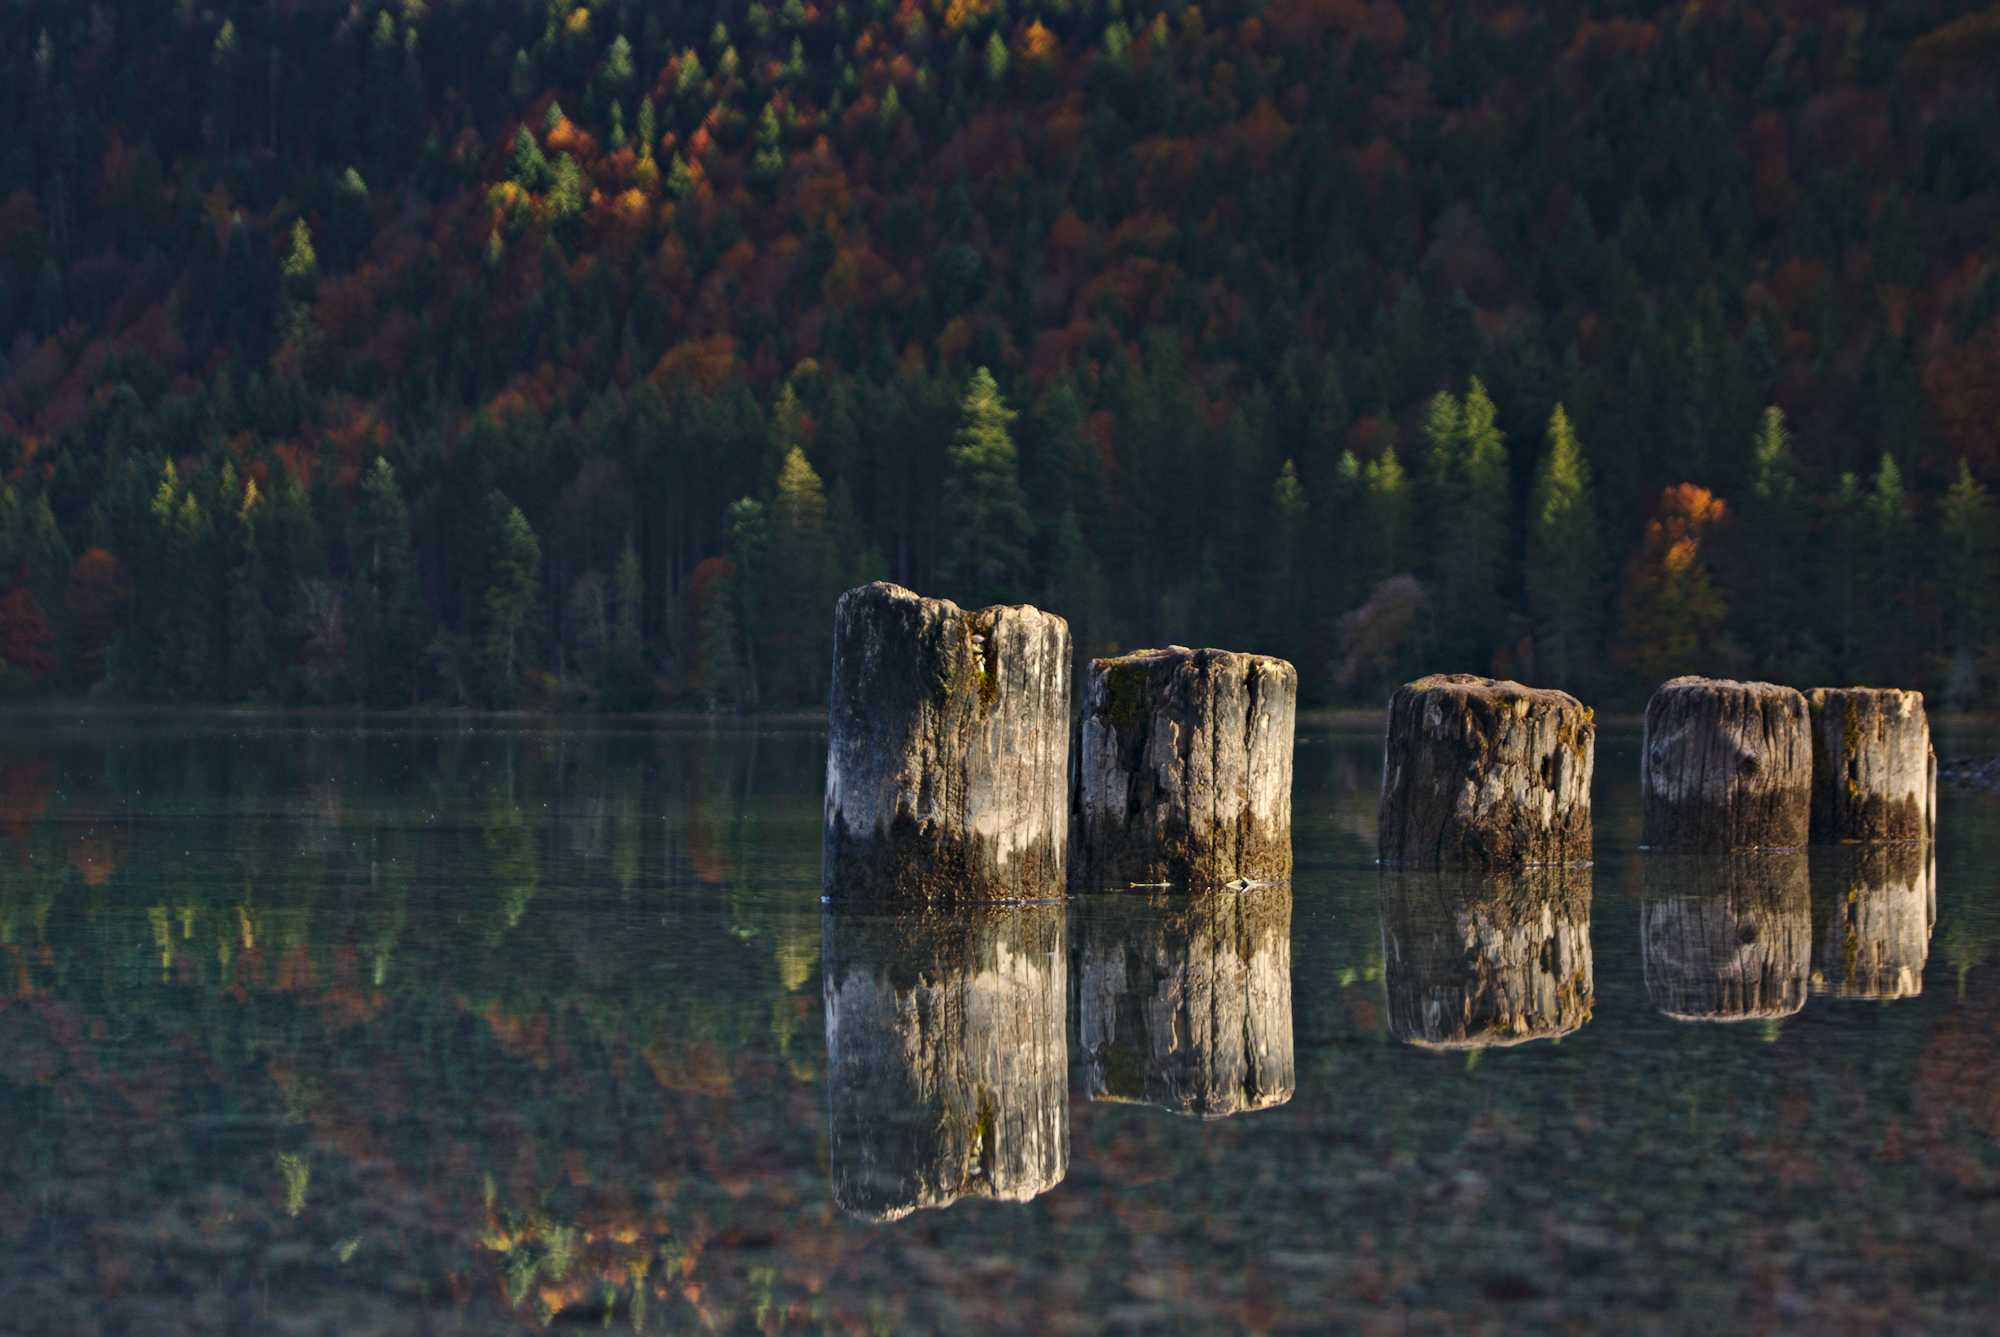
tree, nature, forest, wood, night, sunlight, morning, leaf, lake, evening, log, reflection, autumn, darkness, season, germany, bayern, bavaria, habitat, walchensee